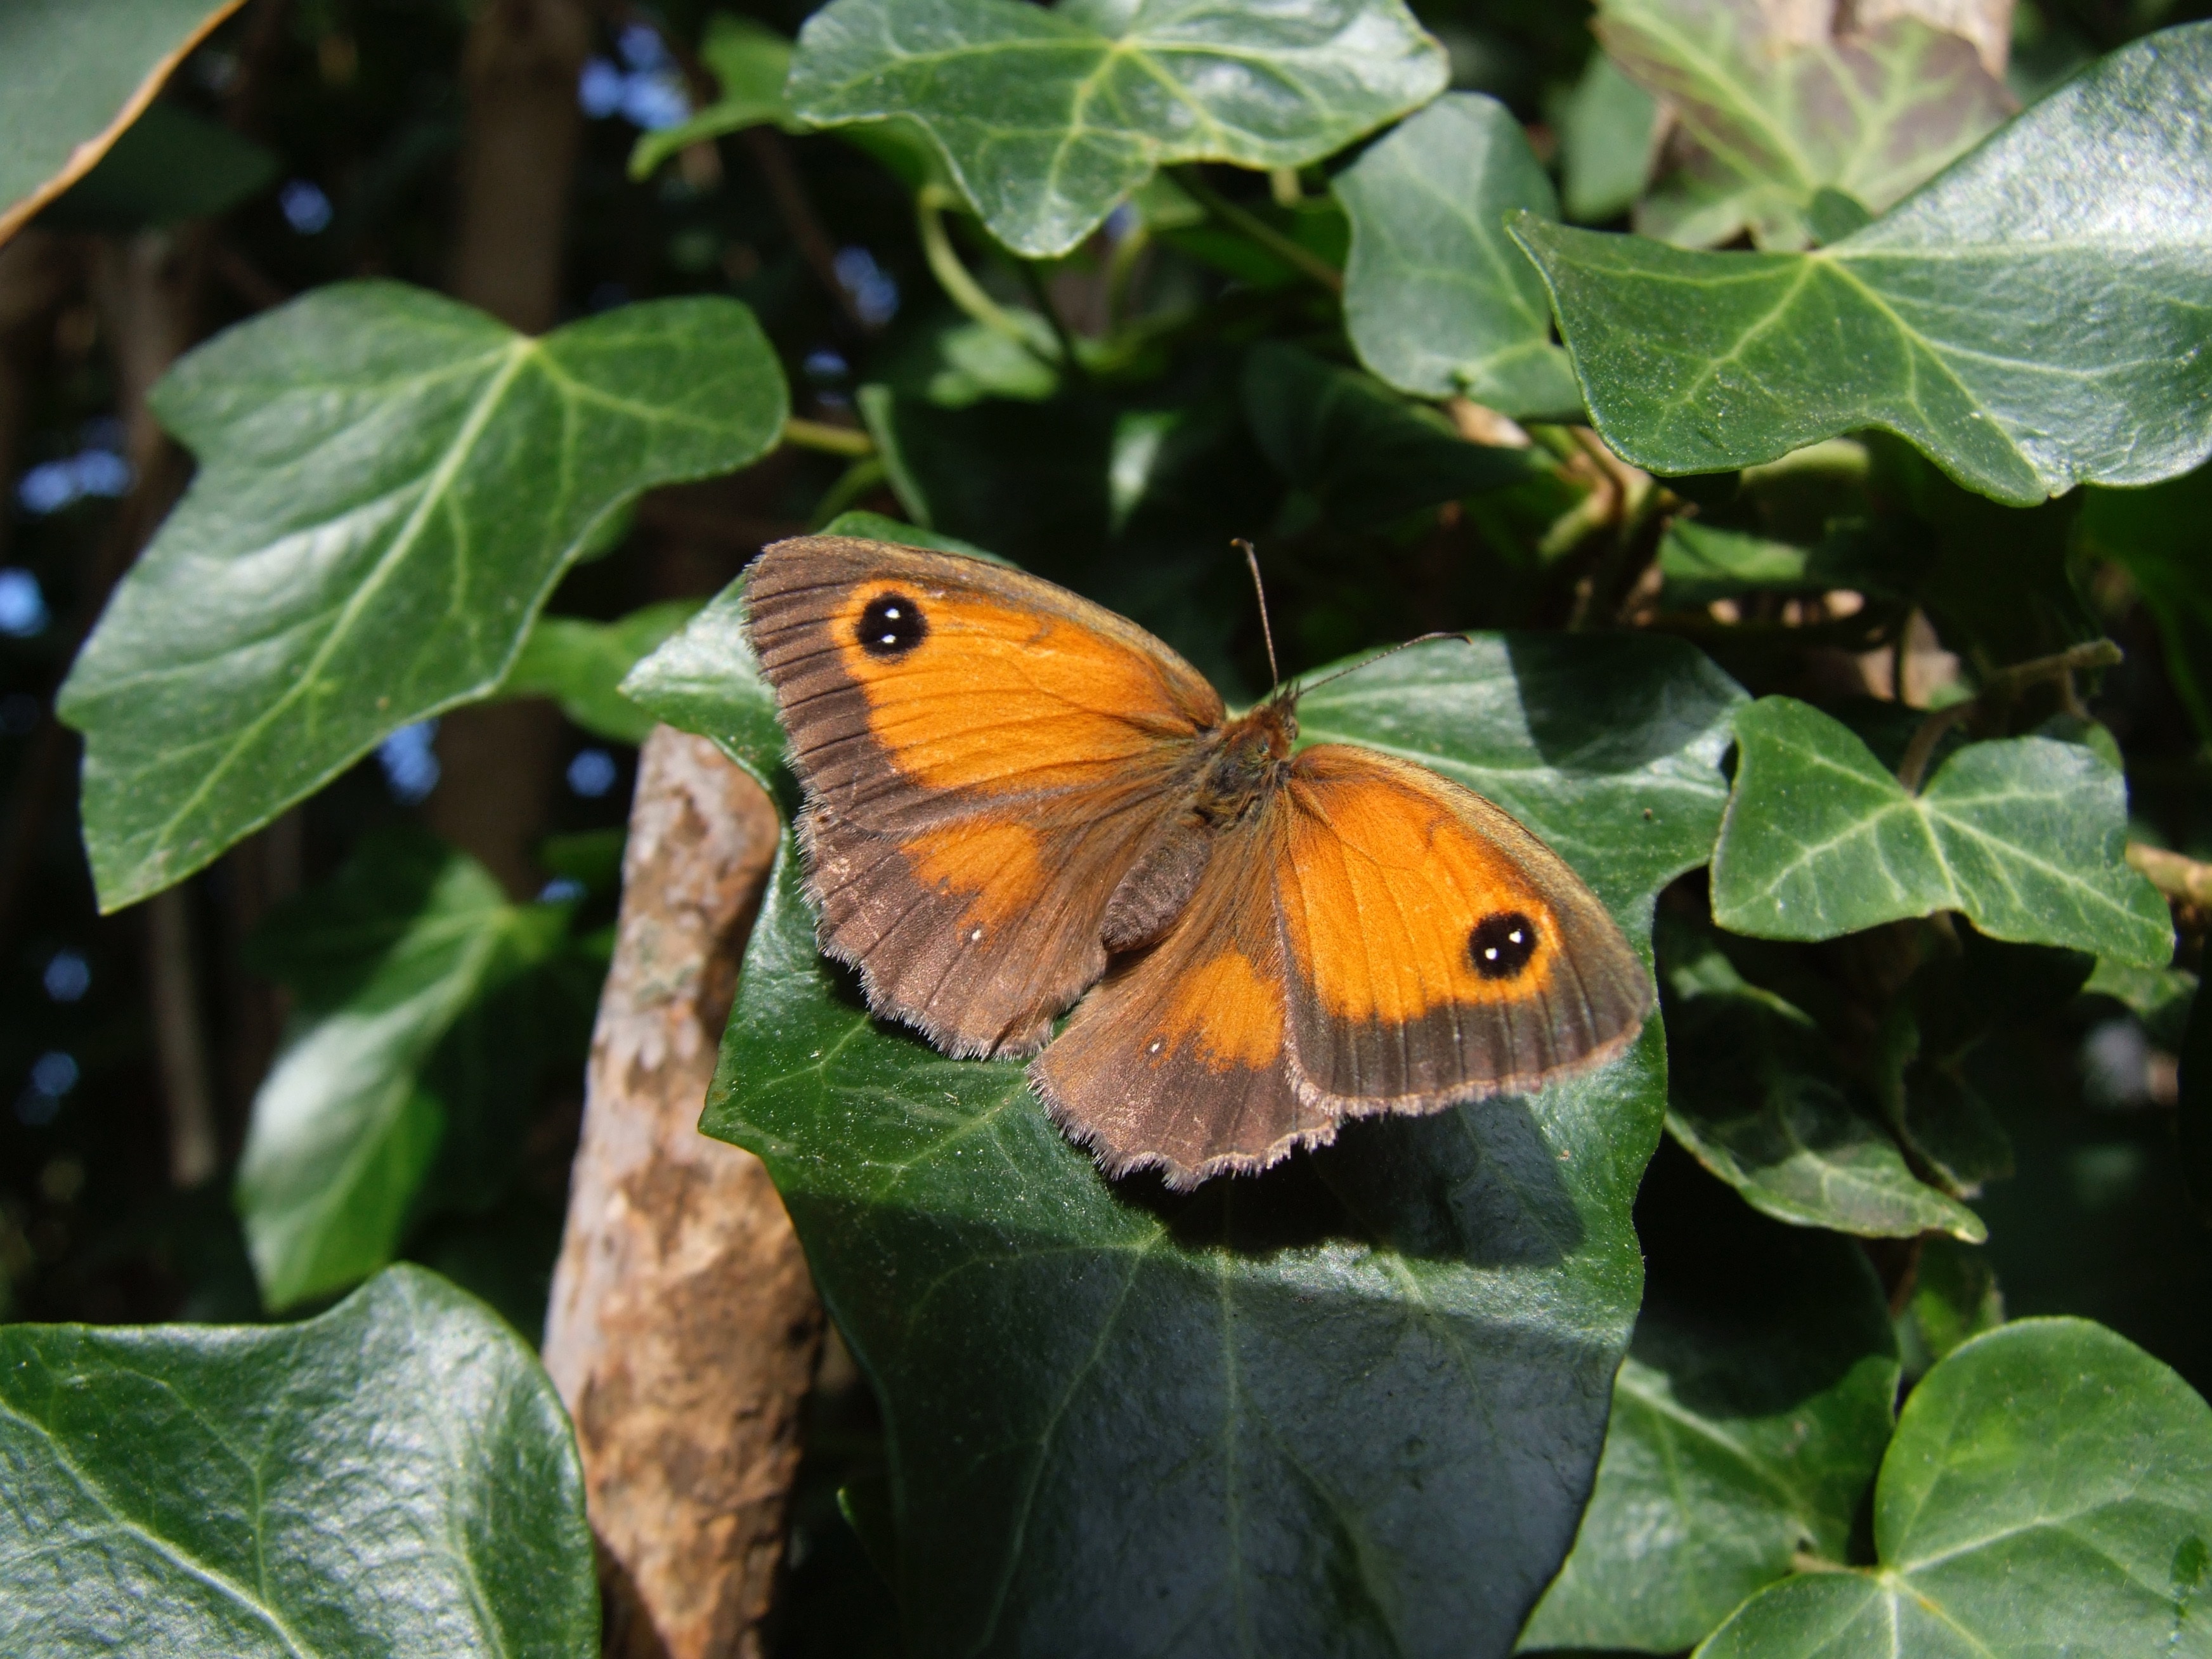
nature, leaf, flower, summer, wildlife, wild, orange, green, insect, brown, botany, moth, butterfly, flora, season, fauna, invertebrate, uk, england, wings, tropics, sussex, macro photography, arthropod, pollinator, moths and butterflies